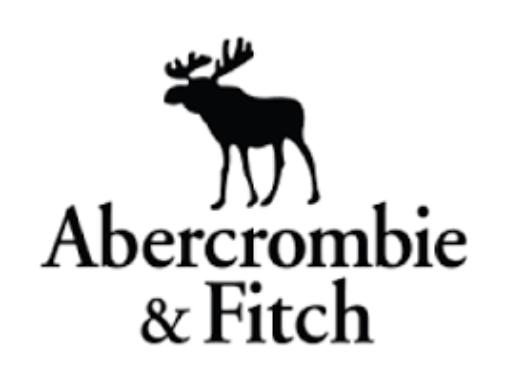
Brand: Abercrombie
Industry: Clothes